Southern Adventist University

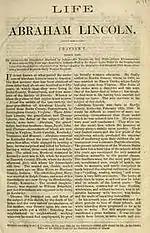
Page from "Life of Abraham Lincoln" by J. L. Scripps

In May 1996, the Southern Association of Colleges and Schools granted approval for Southern to become an accredited Level III institution, allowing the school to confer master's degrees. By September of that year, the college's constituency approved the name change to Southern Adventist University. In 1996, attendance was 1600. Since 1996, Southern has continued to grow and build, reaching a peak enrollment of 3,053 in 2010 (compared with 2,079 in 1980).